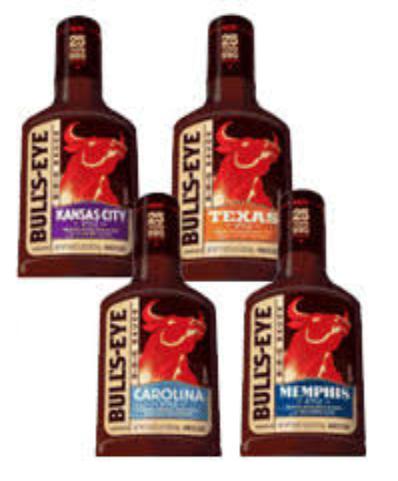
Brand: Bulls-Eye Barbecue
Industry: Food